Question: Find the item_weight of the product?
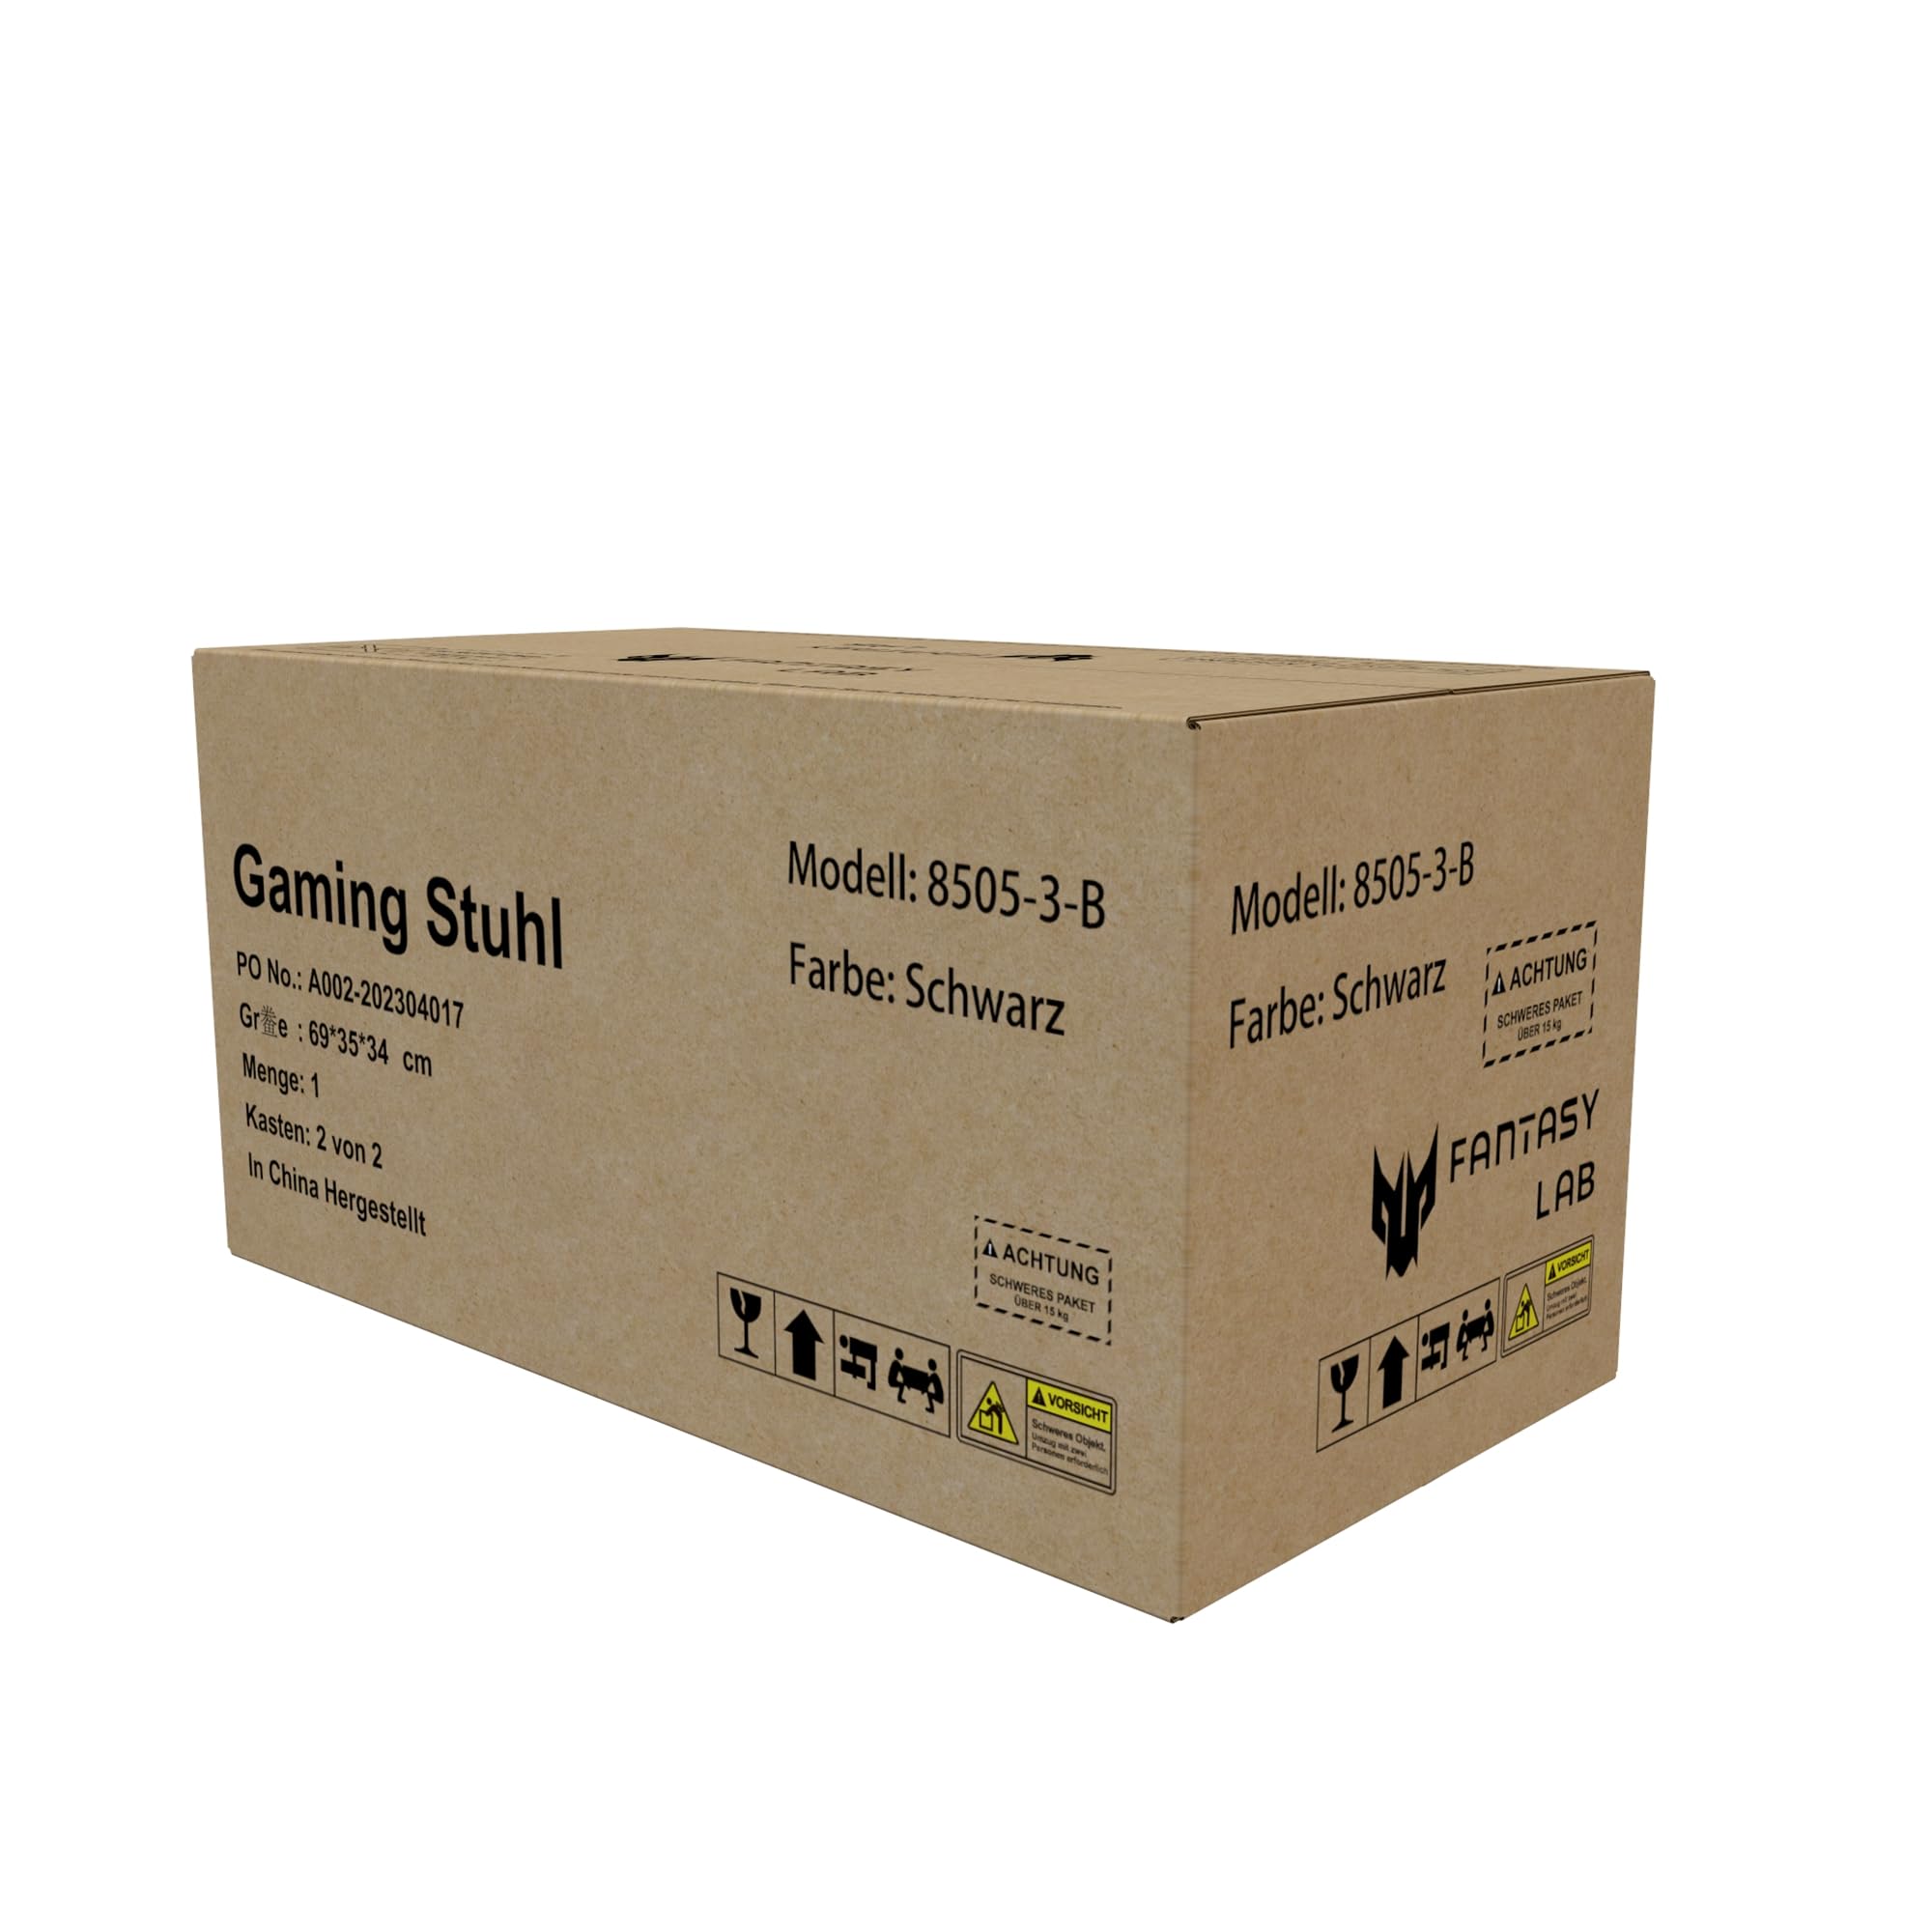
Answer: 15.0 kilogram